Hoodoo (spirituality)

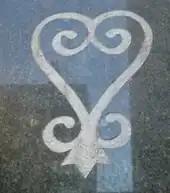
A Sankofa Symbol was etched onto the memorial wall at the African Burial Ground National Monument.

The earliest known reference to Simbi spirits in the United States was recorded in the nineteenth century by Edmund Ruffin, a wealthy enslaver from Virginia who traveled to South Carolina "to keep the slave economic system viable through agricultural reform". In Ruffin's records, he spelled Simbi as "Cymbee" because he did not know the word's original spelling. In Ruffin's records, he recorded a few conversations he had with some of the enslaved people. One enslaved boy said he saw a Cymbee spirit running around a fountain one night while trying to get water. An enslaved man said he saw a Cymbee sitting on a plank as a boy before it glided into the water. The Simbi (Cymbee) spirits can bring healing, fertility, and prosperity. Baptisms are performed by rivers to invoke the blessings of the Simbi spirits and bring people healing, fertility, and prosperity. West Africans and African Americans wear white clothing to invoke the water spirits during such water ceremonies.